Question: What color is the guardrail?
Tambaya: Menene launin tsaron titin?
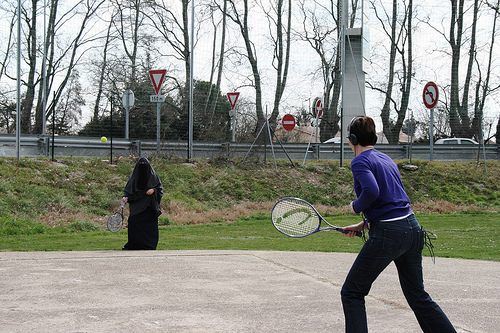
Answer: Grey.
Amsa: Ruwan toka.